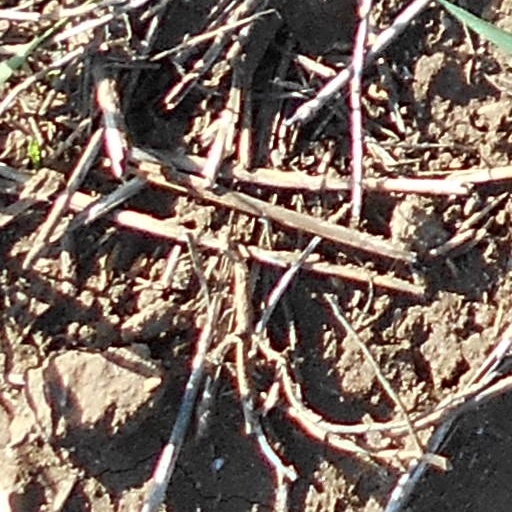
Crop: wheat